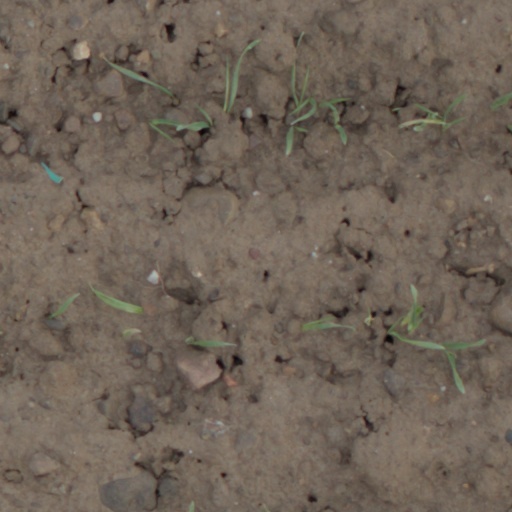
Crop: wheat